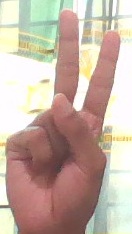
ASL sign: V